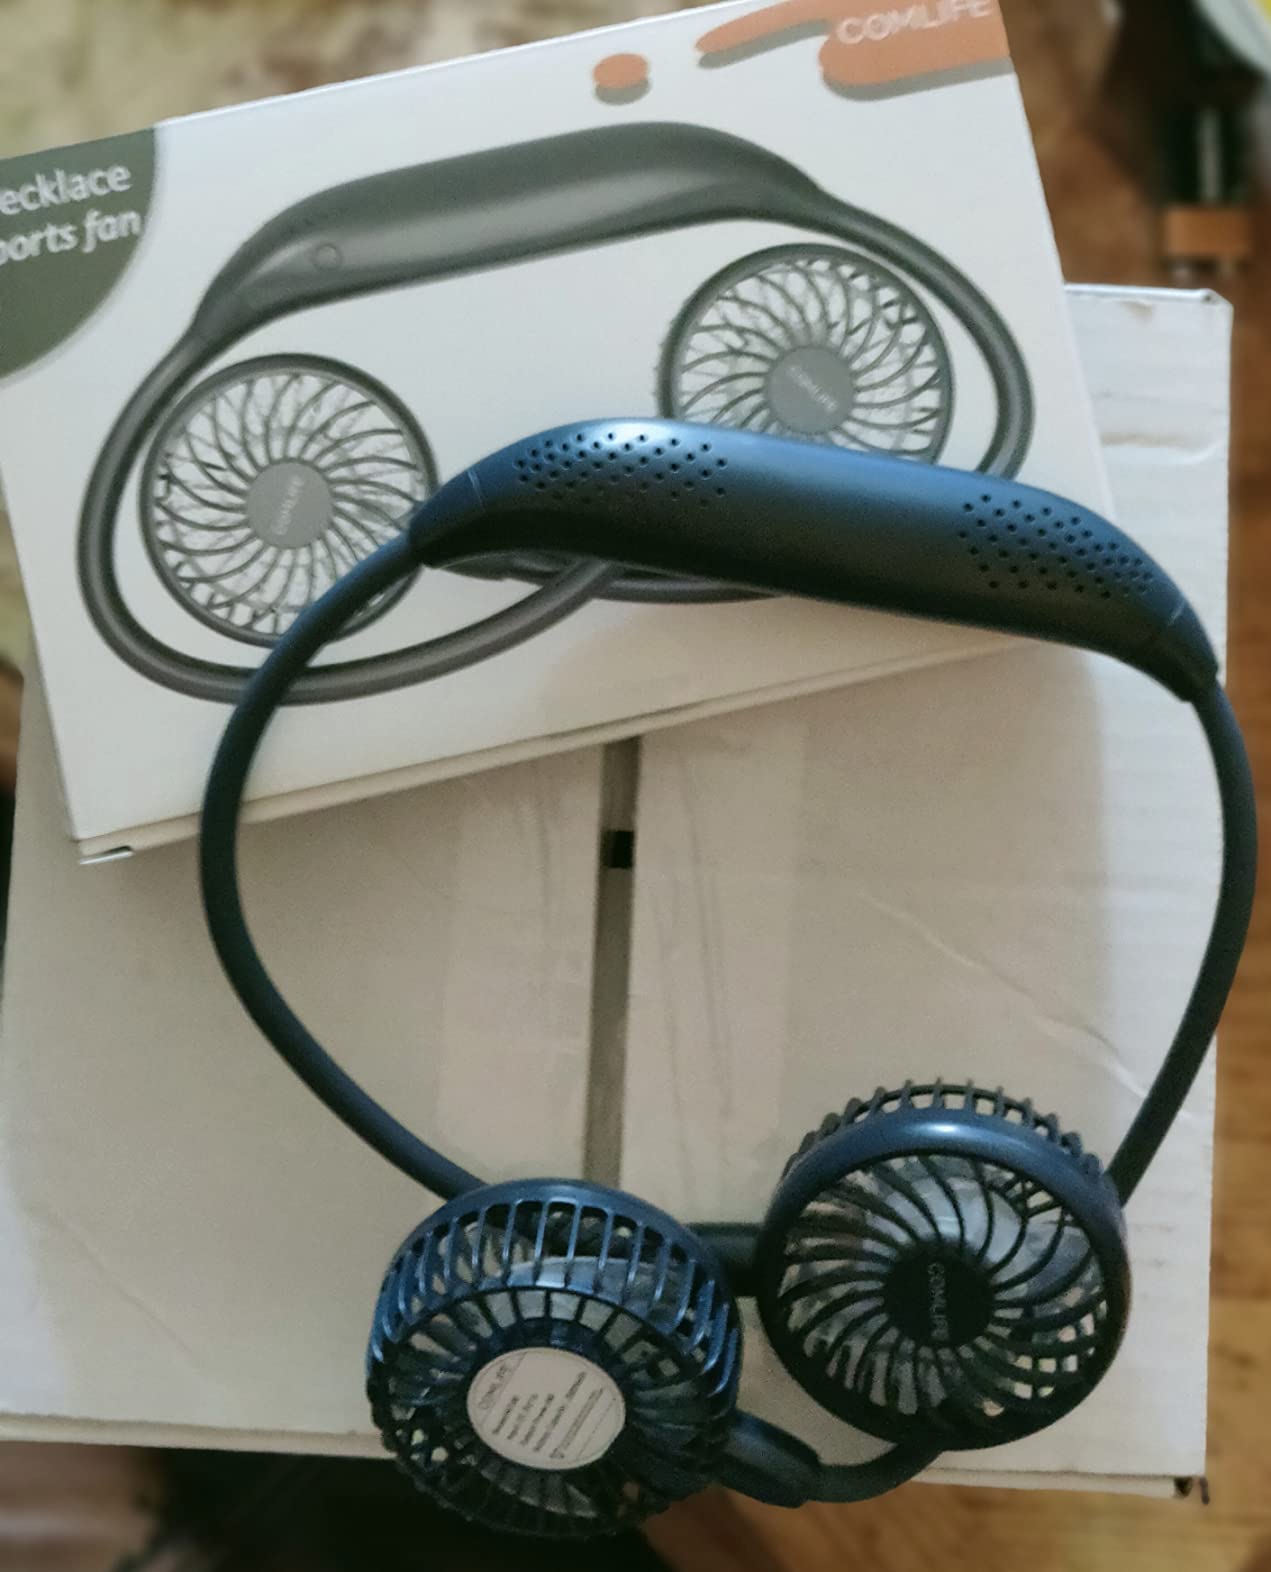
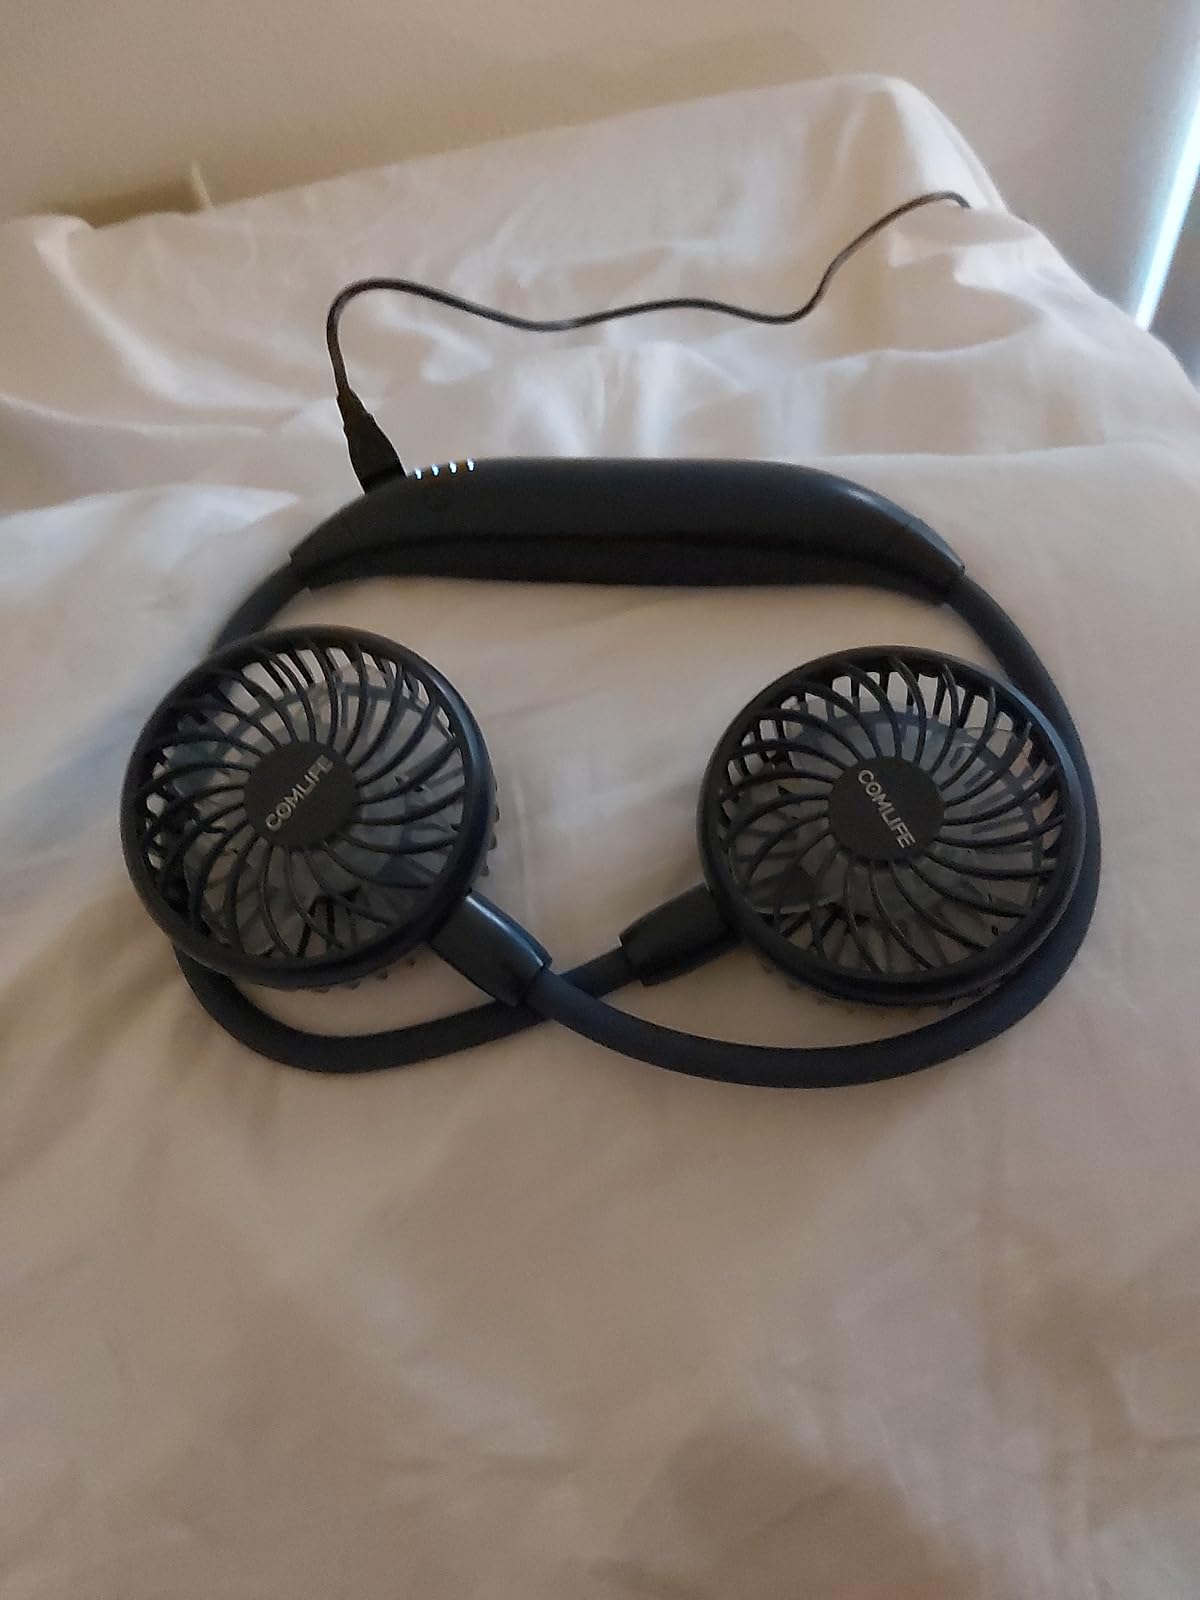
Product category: fan
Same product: yes